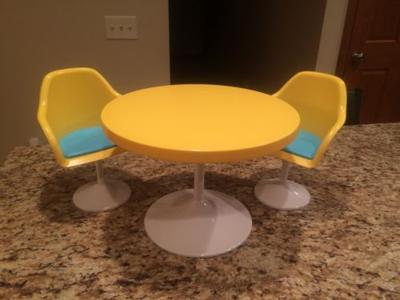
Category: table